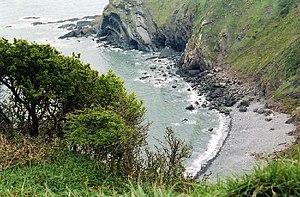
Raison et Sentiments est une mini-série britannique en trois parties de 60 minutes, diffusée les 1ᵉʳ, 6 et 13 janvier 2008 sur BBC One. Cette adaptation du roman Sense and Sensibility de Jane Austen est dirigée par John Alexander, produite par Vanessa de Sousa et Anne Pivcevic, sur un scénario d’Andrew Davies.